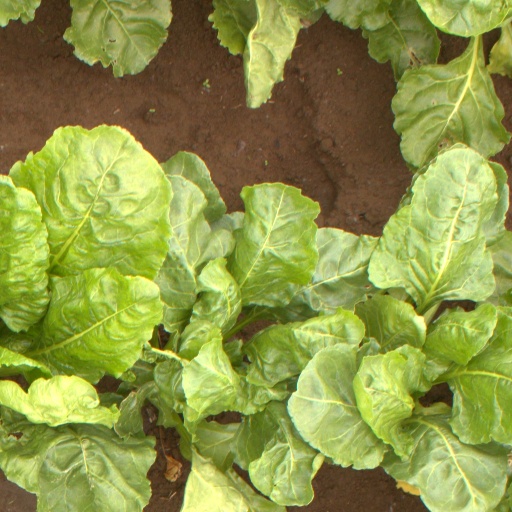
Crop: sugar beet